Joseph Mar Thoma

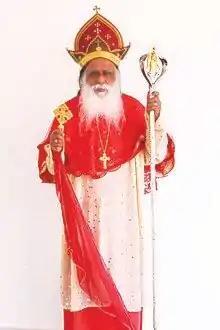

Joseph Mar Thoma XXI (27 June 1931 - 18 October 2020) was the 21st Mar Thoma Metropolitan and the church’s primate.